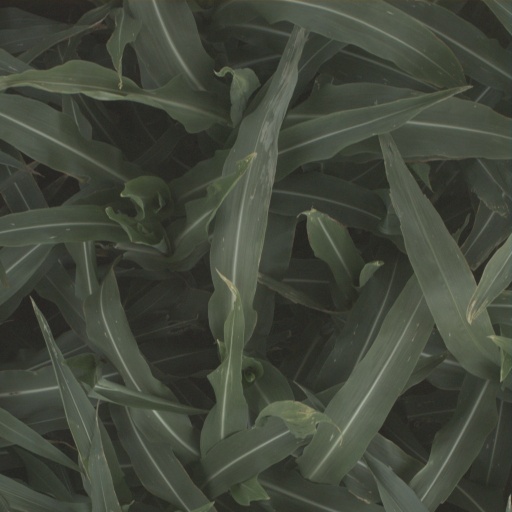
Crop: sorghum